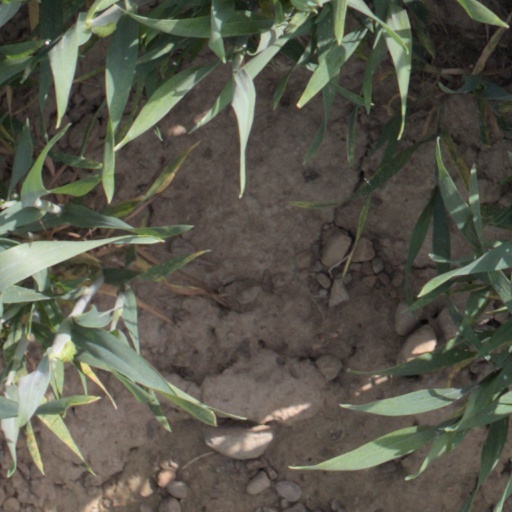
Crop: wheat